Temples of Wadi es-Sebua

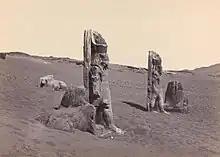
Colossi and Sphynx at Wady Saboua by Francis Frith (1858)

As part of the International Campaign to Save the Monuments of Nubia, along with Abu Simbel, Philae, Amada, and other Nubian archaeological sites, the temples at Wadi es-Sebua were relocated in the 1960s and inscribed on the UNESCO World Heritage List in 1979.